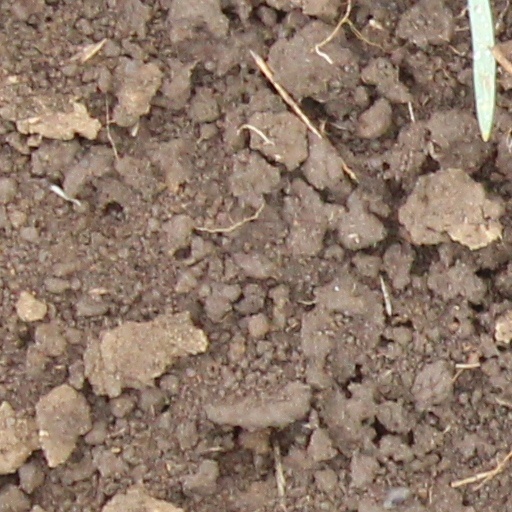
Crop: wheat